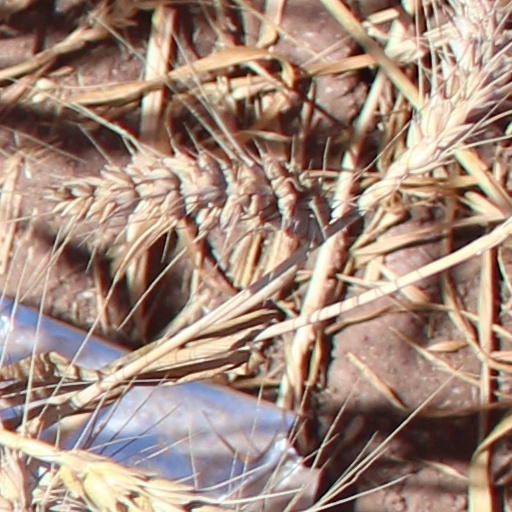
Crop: wheat